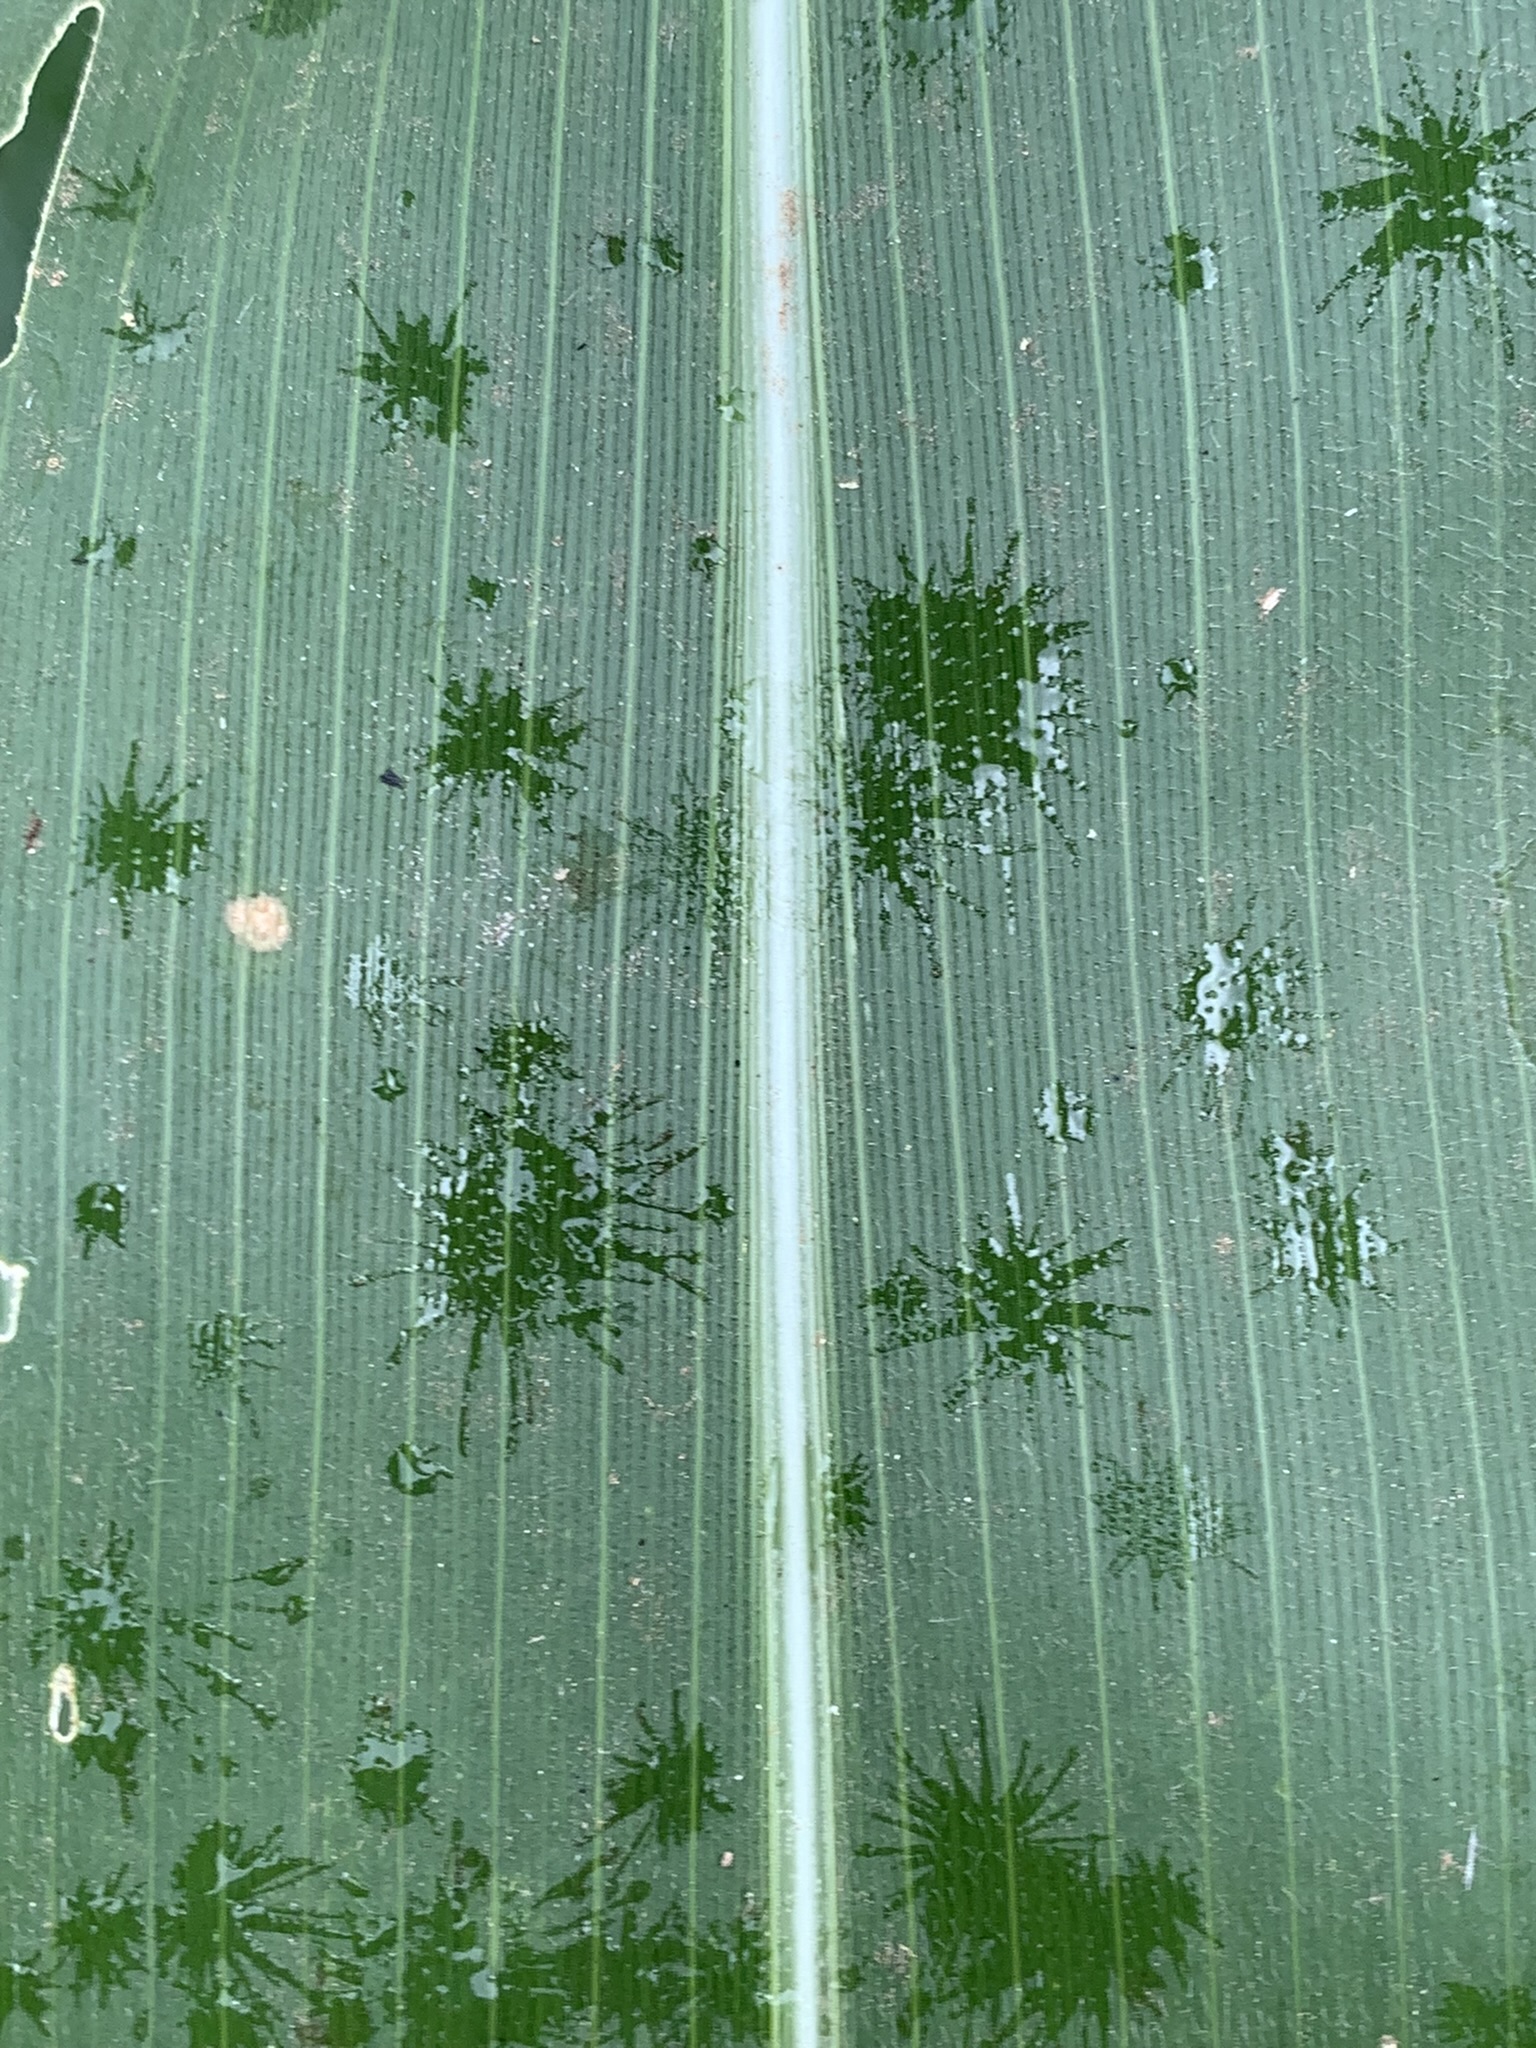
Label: Healthy